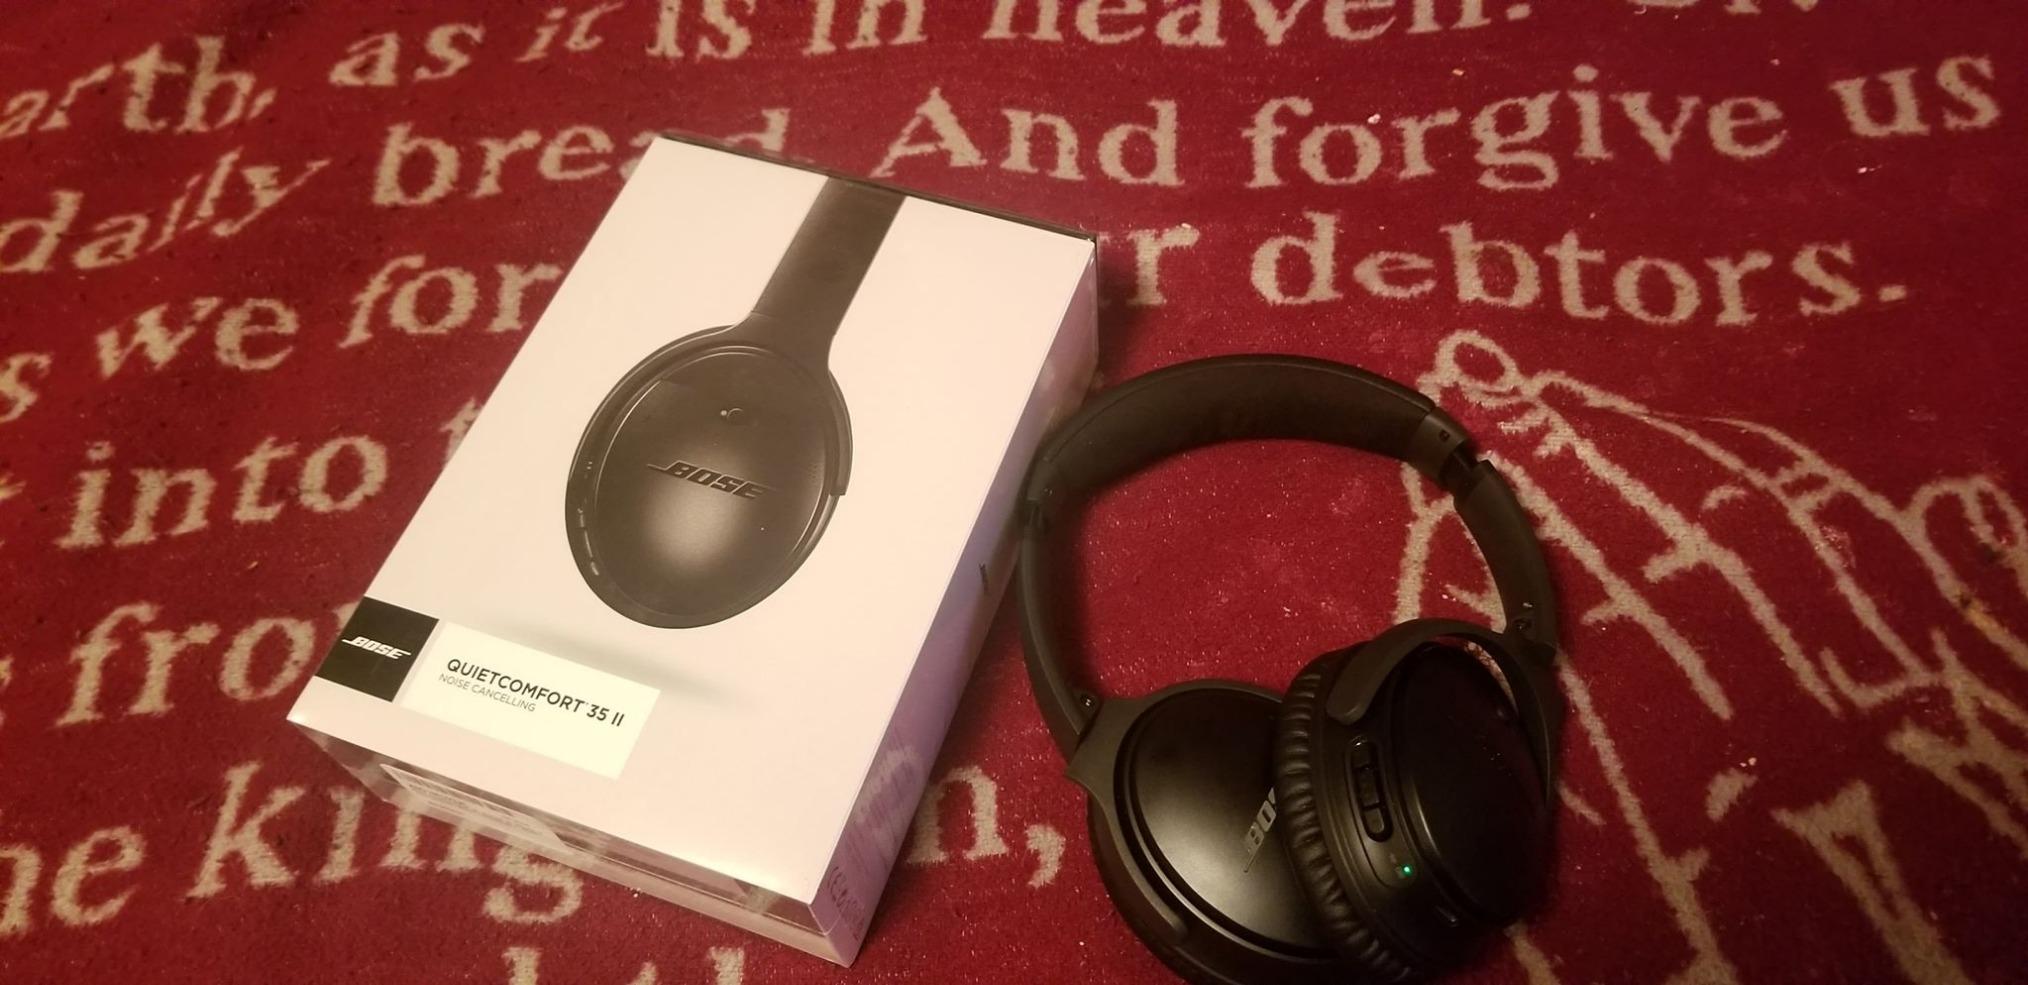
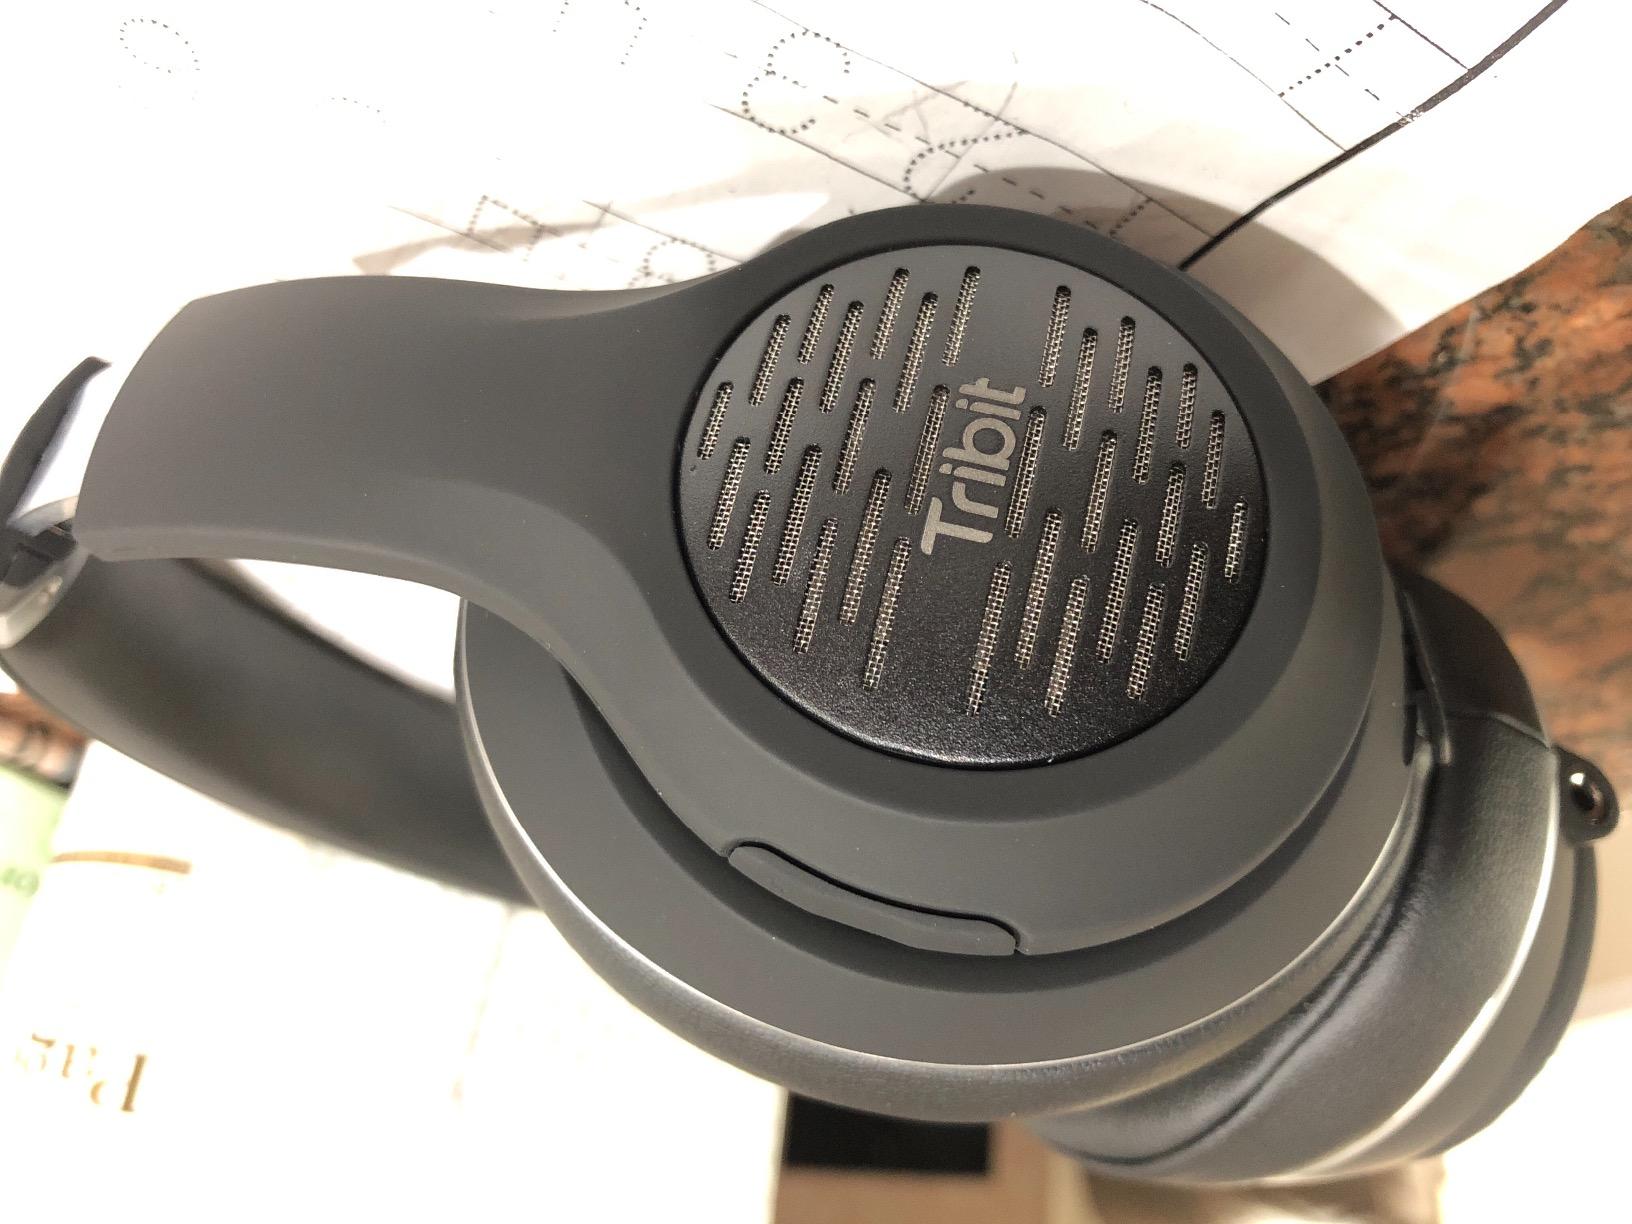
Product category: headphones
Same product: no